Saint Matthew Parish

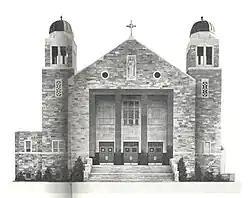

Saint Matthew Parish is Catholic church located at 6021 Whittier Avenue in Detroit. It was listed on the National Register of Historic Places in 2023.